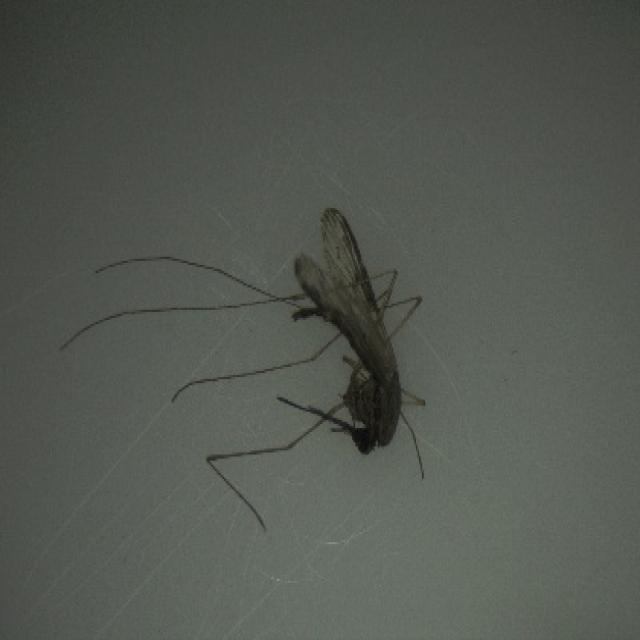
Species: anopheles_sinensis